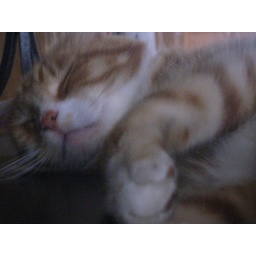
Happiness is comfort, warmth and relaxation. A cat napping in front of a stove is a perfect example of this :)